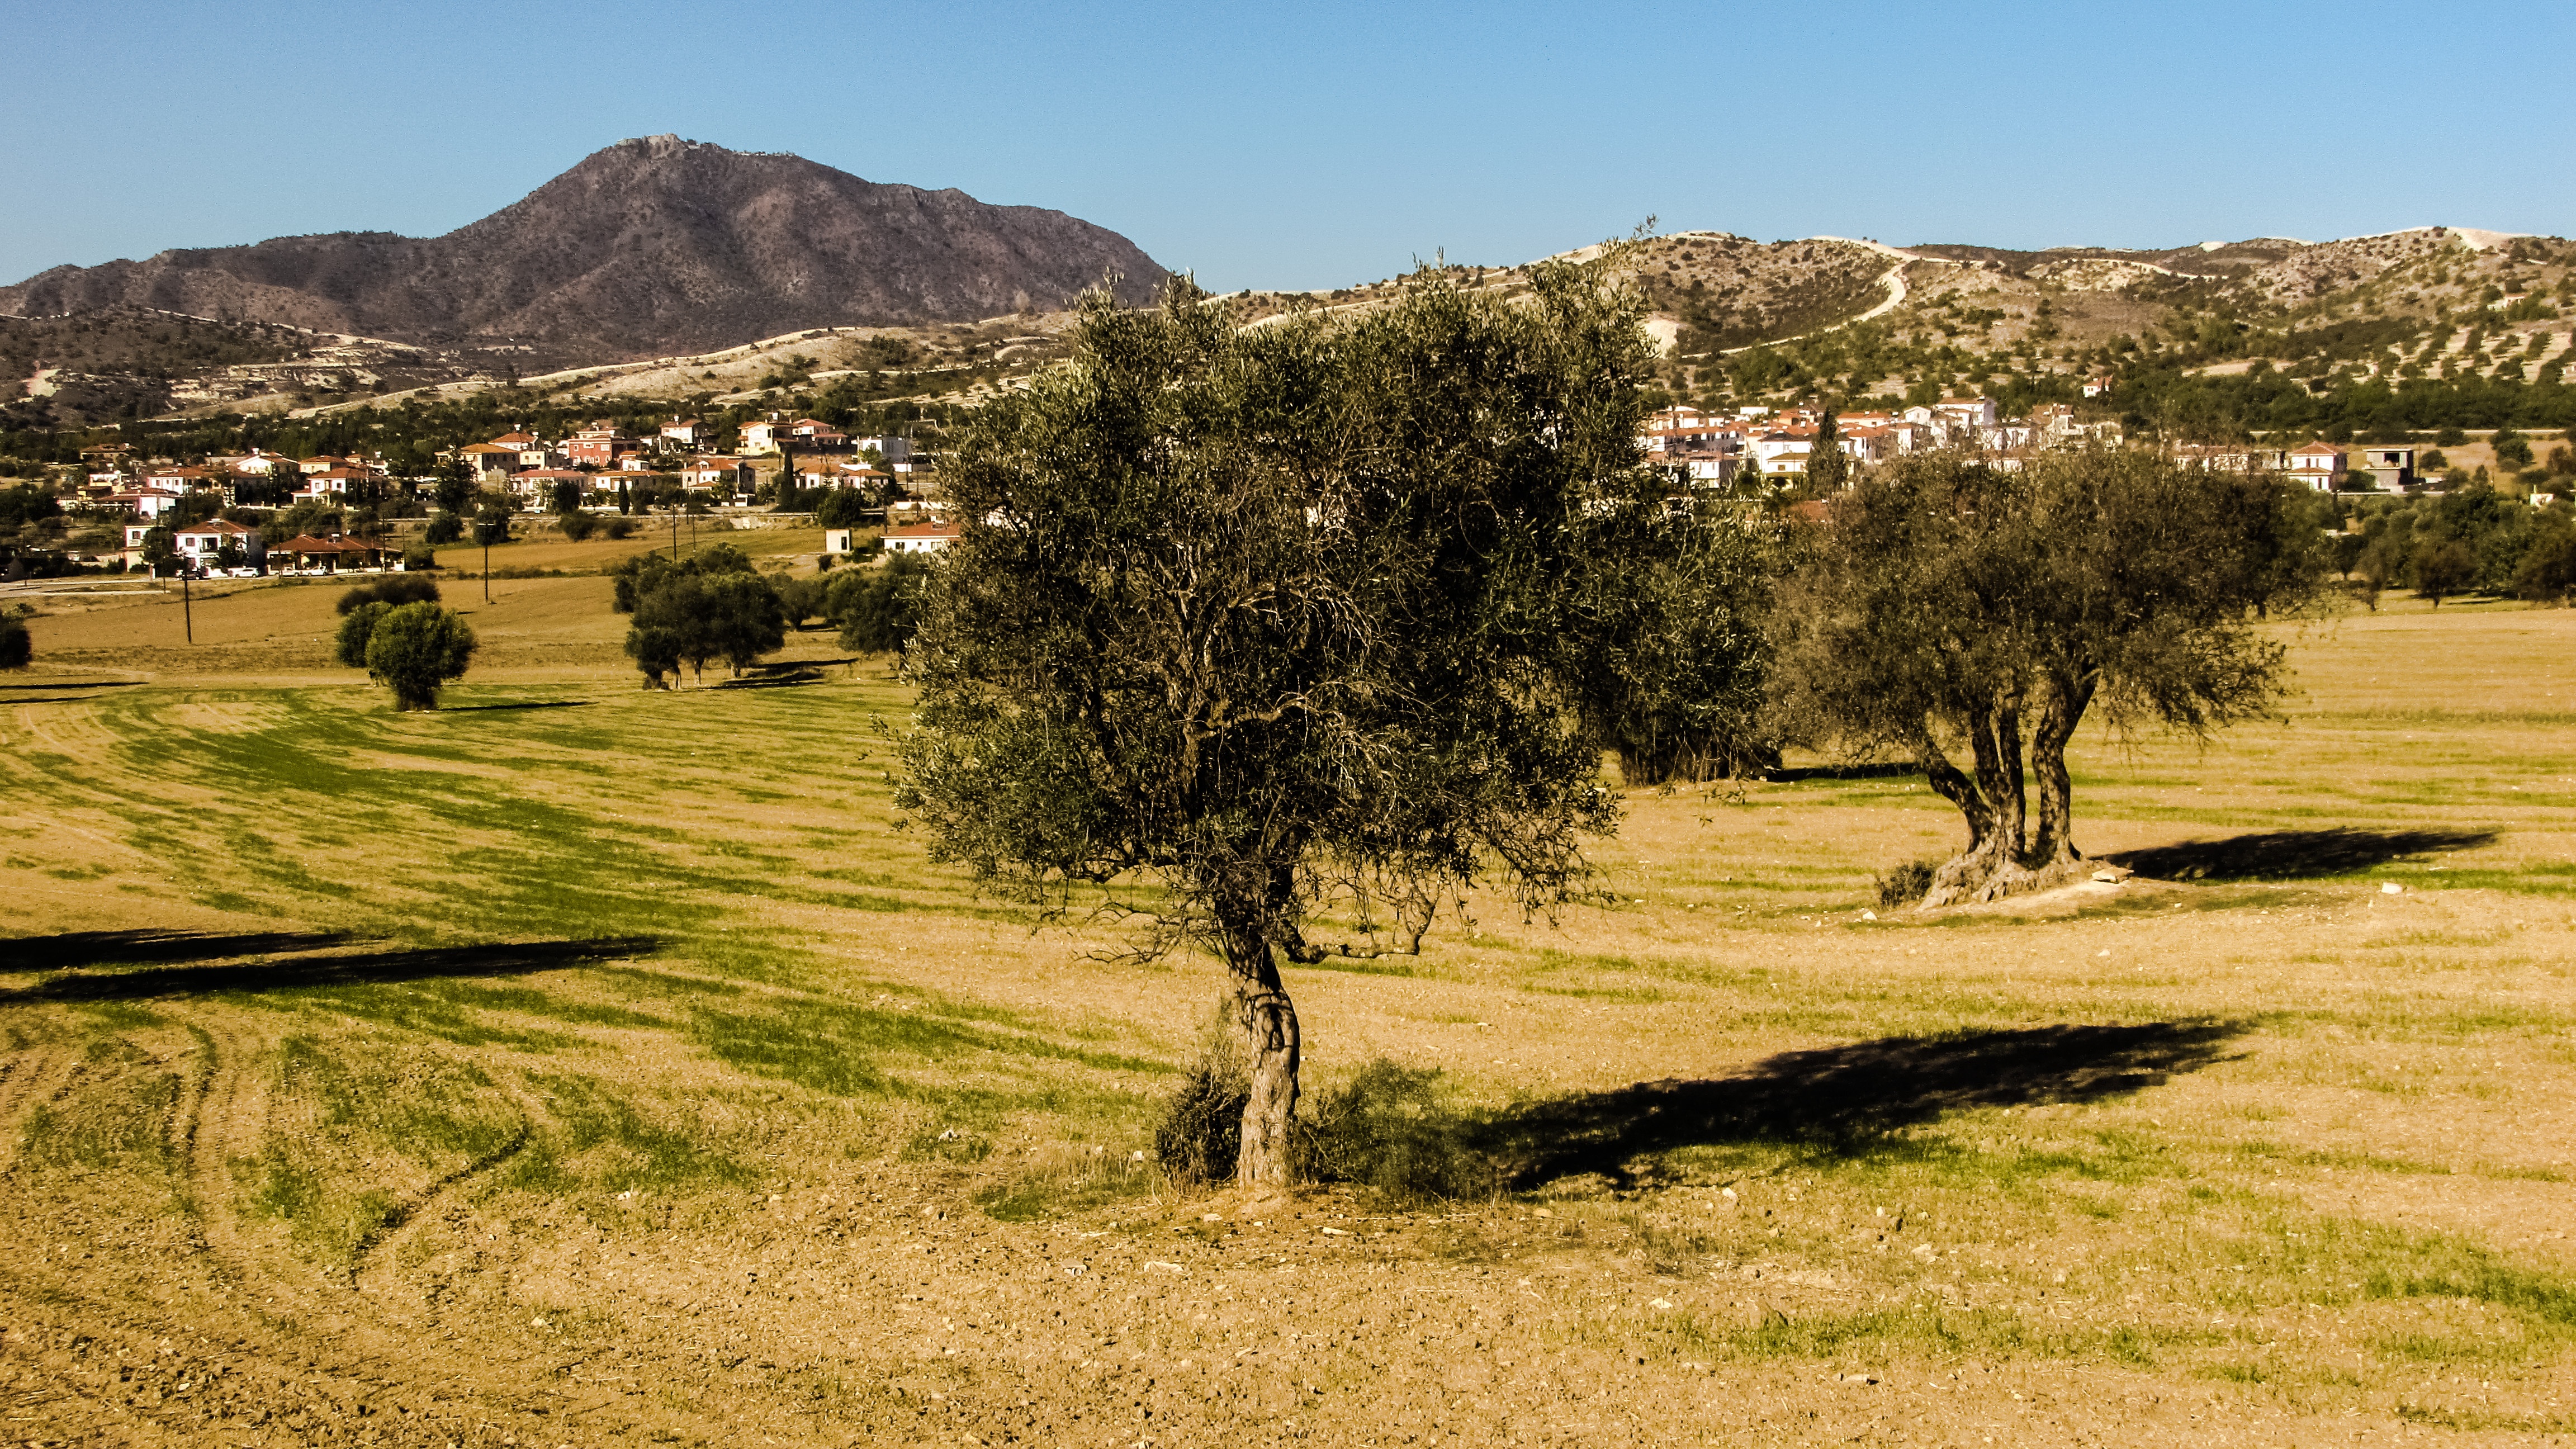
landscape, tree, field, farm, meadow, countryside, hill, valley, country, village, rural, ranch, autumn, agriculture, savanna, plain, plateau, estate, cyprus, olive tree, rural area, alethriko, geographical feature, sport venue